Iron fertilization

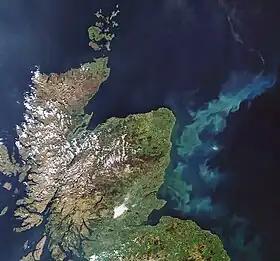
An oceanic phytoplankton bloom in the North Sea off the coast of eastern Scotland

Phytoplankton is photosynthetic: it needs sunlight and nutrients to grow, and takes up carbon dioxide in the process. Plankton can take up and sequester atmospheric carbon through generating calcium or silicon-carbonate skeletons. When these organisms die they sink to the ocean floor where their carbonate skeletons can form a major component of the carbon-rich deep sea precipitation, thousands of meters below plankton blooms, known as marine snow.